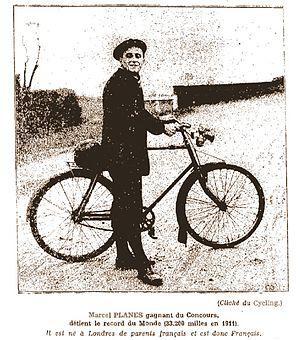
Marcel Planes vainqueur du premier Recordman du monde d'endurance cycliste sur une année civile
Le Record du monde d'endurance cycliste sur une année civile est une épreuve cycliste sur cycle traditionnel ou cycle couché, qui consiste à parcourir le plus grand nombre de kilomètres, sans entraîneur, sur 365 jours.